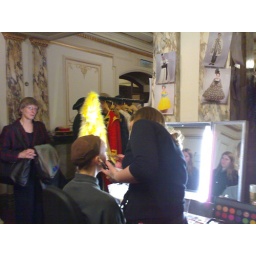
Make-up session. This girl is being made-up in the style of Marie Antoinette with extreme eyelashes and white face